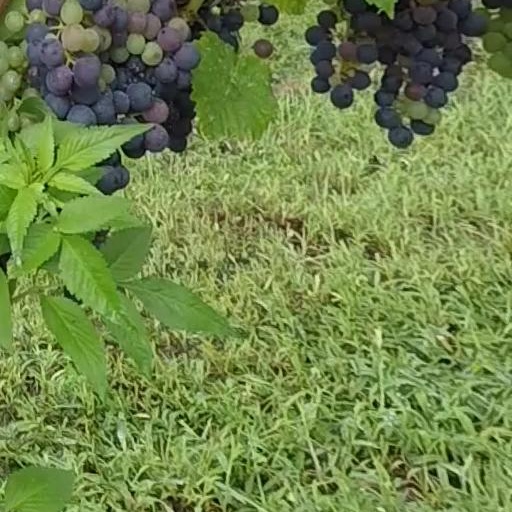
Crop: grape